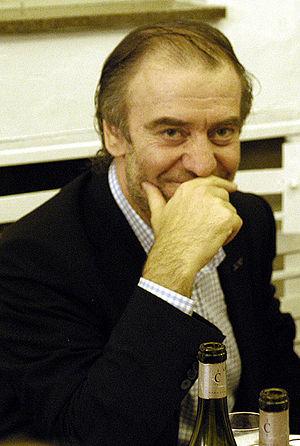
L'Orchestre philharmonique de Rotterdam est un orchestre symphonique néerlandais en résidence à Rotterdam.
Le théâtre Mariinski ou Mariinsky, aussi appelé théâtre Marie, est une salle de spectacle de Saint-Pétersbourg en Russie, ainsi qu'une compagnie d’opéra, de ballet et de concerts.